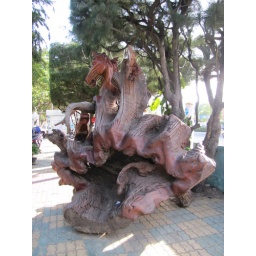
Horses carved out of a tree stump. Just sitting at the entrance of a restaurant in Nha Trang.